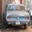
Label: automobile